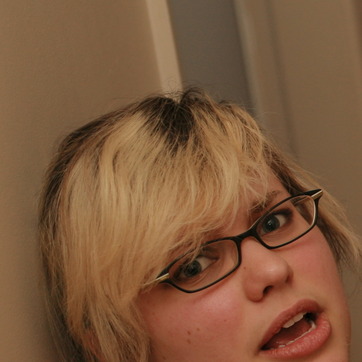
Material: hair